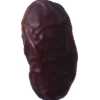
Label: dates